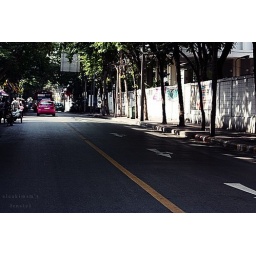
the pink taxi in the street